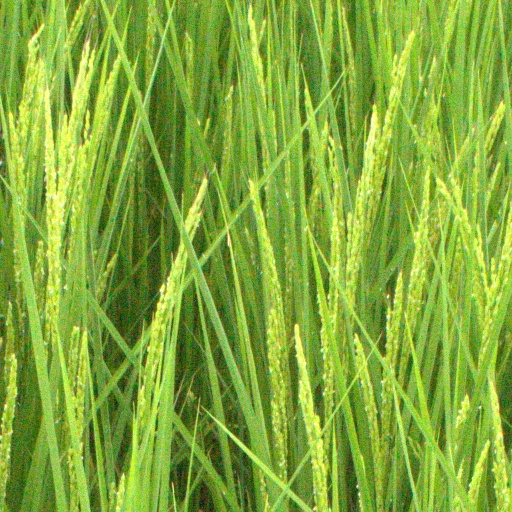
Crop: rice